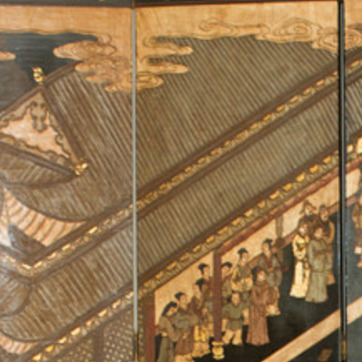
Material: wallpaper